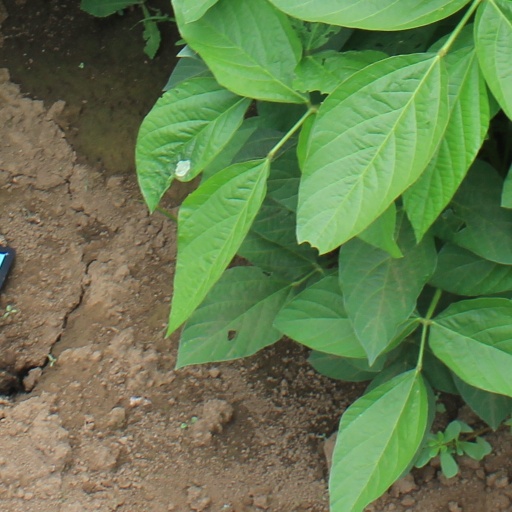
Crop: soybean